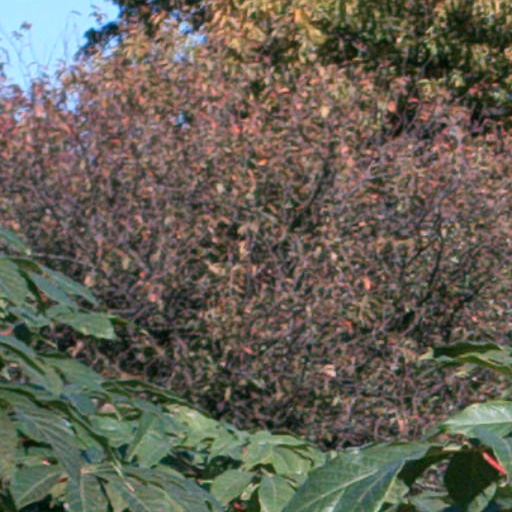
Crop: cassava